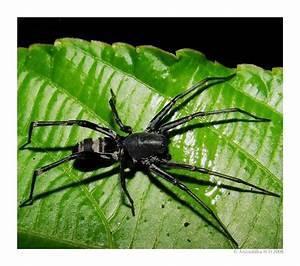
spider